Nick Pope (footballer)

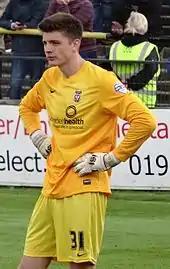
Pope playing for York City in 2014

In August 2011, Pope joined Isthmian League Premier Division club Harrow Borough on a loan deal lasting until 17 September 2011. Whilst there Pope kept three clean sheets and saved two penalty kicks in 19 appearances. Pope was then meant to join Conference Premier club Kettering Town in December 2011, but the deal could not be concluded due to Kettering being placed under a transfer embargo. As a result, he joined Conference South club Welling United on 21 December 2011 on a 28-day loan instead. On 7 March 2013, Pope joined Cambridge United in the Conference Premier on a one-month loan. Whilst at the club, he made nine appearances, keeping four clean sheets in the process.